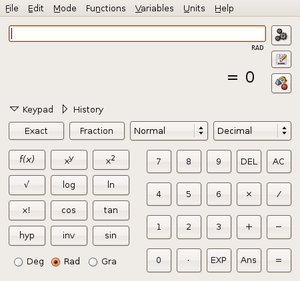
Capture de la fenêtre princiaple de Qalculate! Capture personnelle.